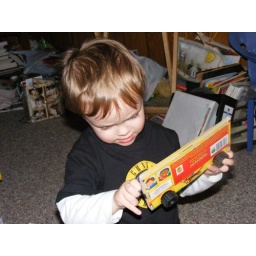
This child loves big yellow buses even in books